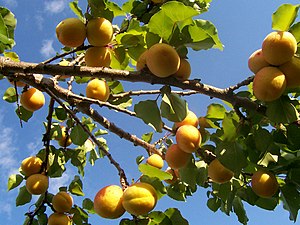
Abrikos (træ)
Abrikostræet er et 4 meter højt, subtropisk træ med rødlige blomster. Frugterne, abrikoser, kan f.eks. bruges til syltetøj.